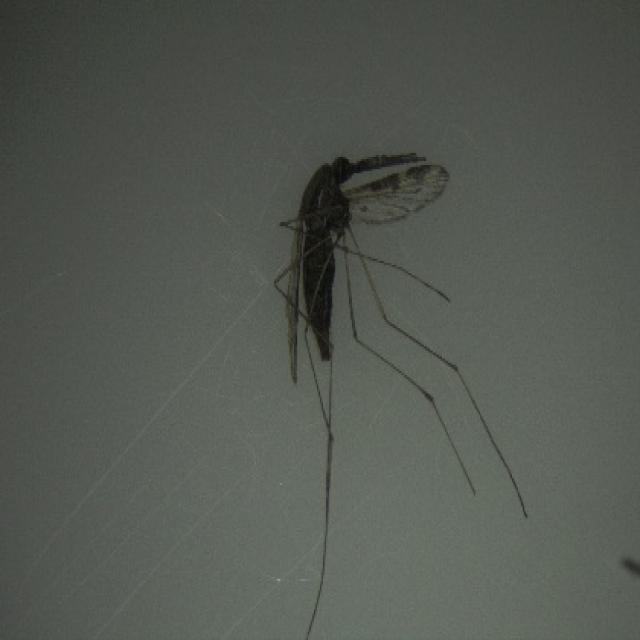
Species: anopheles_sinensis